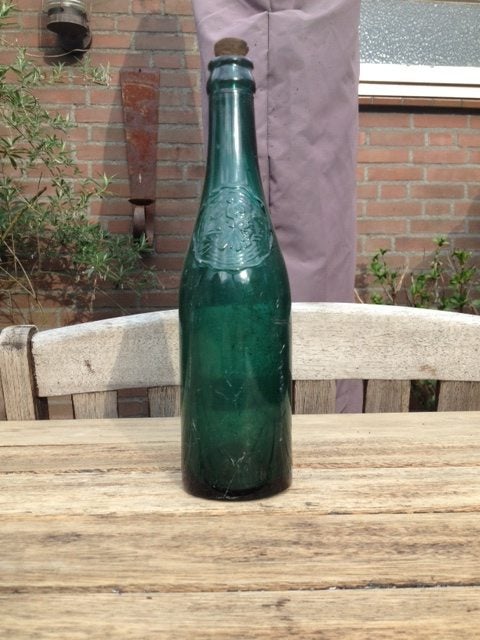
Label: glass